Akashina, Nagano

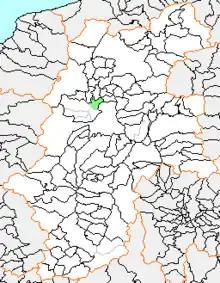
Map of Akashina, Nagano

As of 2003, the town had an estimated population of 9,556 and a density of 226.88 persons per km. The total area was 42.12 km.